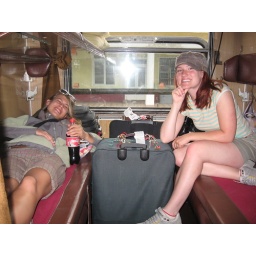
getting comfy in our sleeping car on the 13 hour train from siguet to bucharest.